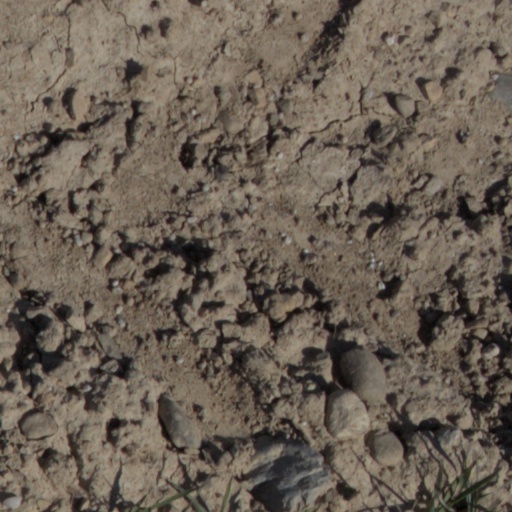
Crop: wheat